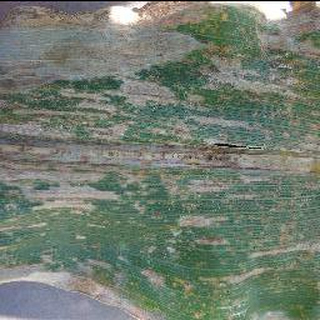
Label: corn_cercospora_leaf_spot